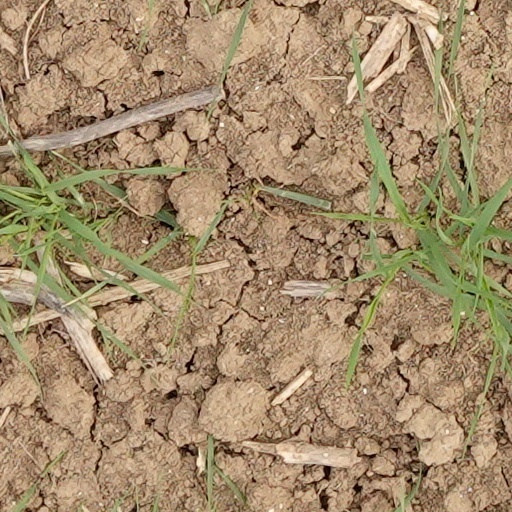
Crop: wheat